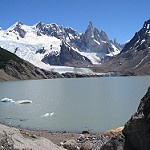
Label: glacier